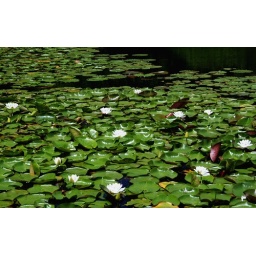
A field of white lilies on Paramecium Pond. Photo taken by Jie Han '12.